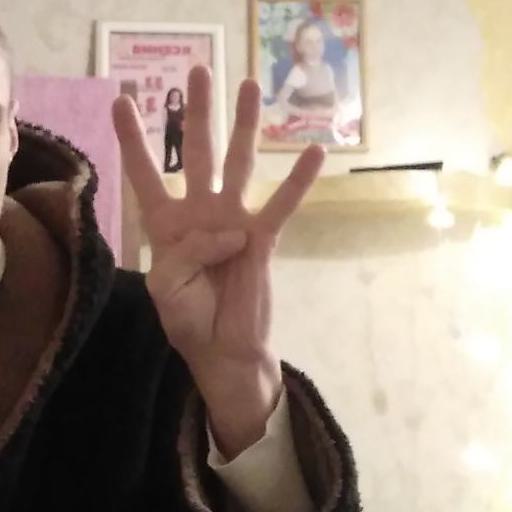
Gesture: four